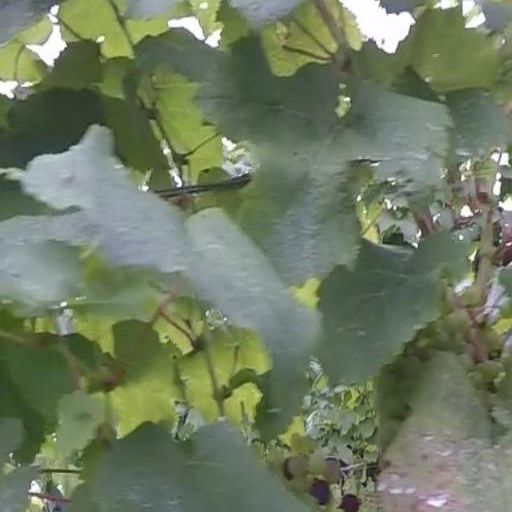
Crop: grape